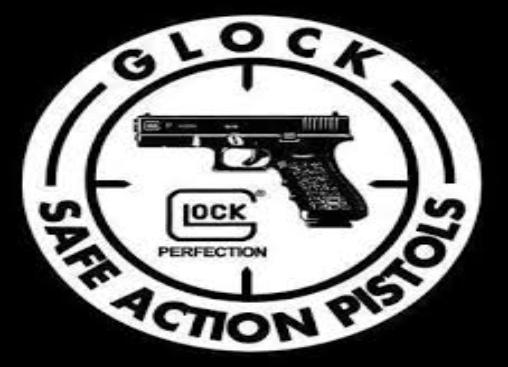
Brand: Glock-2
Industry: Clothes